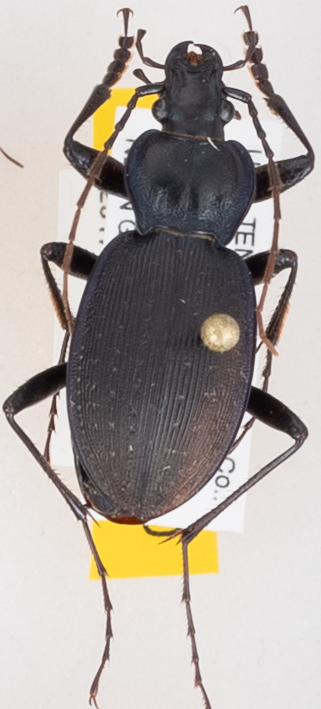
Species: Carabus goryi
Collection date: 2017-04-18
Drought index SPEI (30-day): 0.096
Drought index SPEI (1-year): -1.45
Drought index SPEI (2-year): -1.01